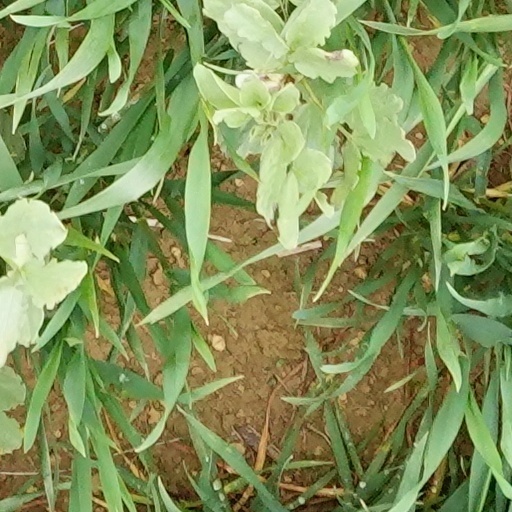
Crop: wheat